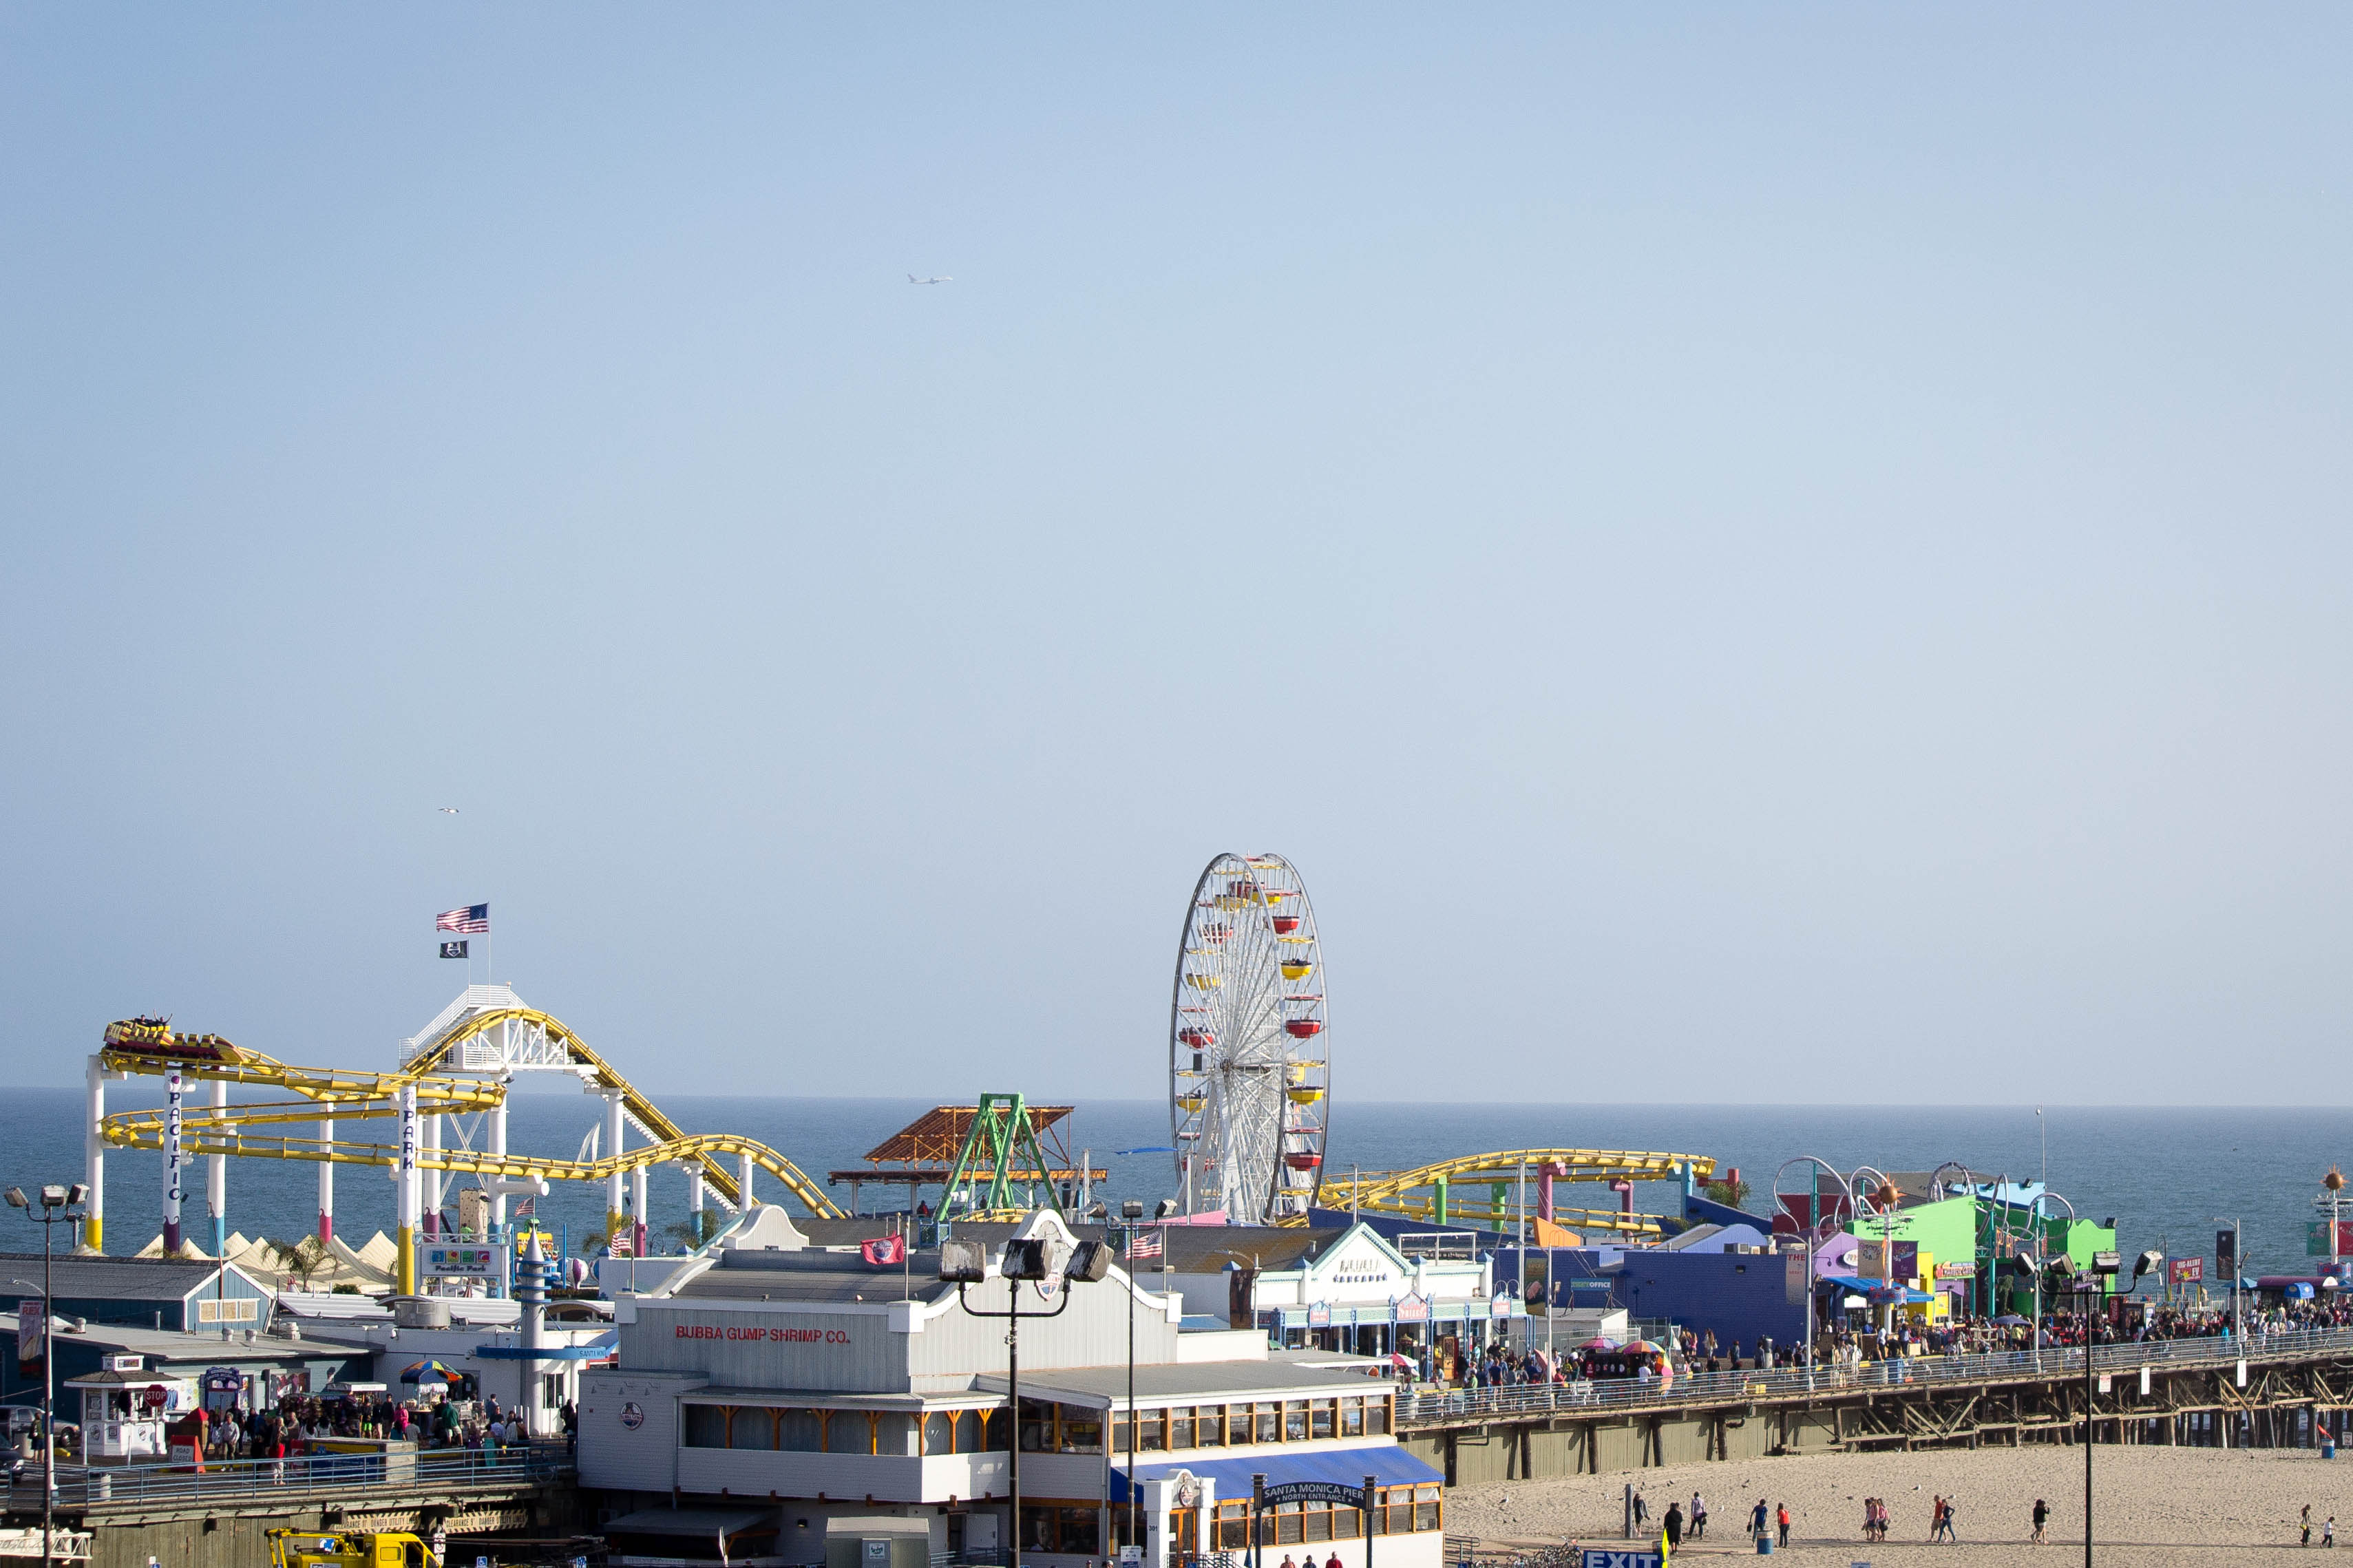
beach, sea, coast, boardwalk, walkway, vehicle, atmosphere of earth